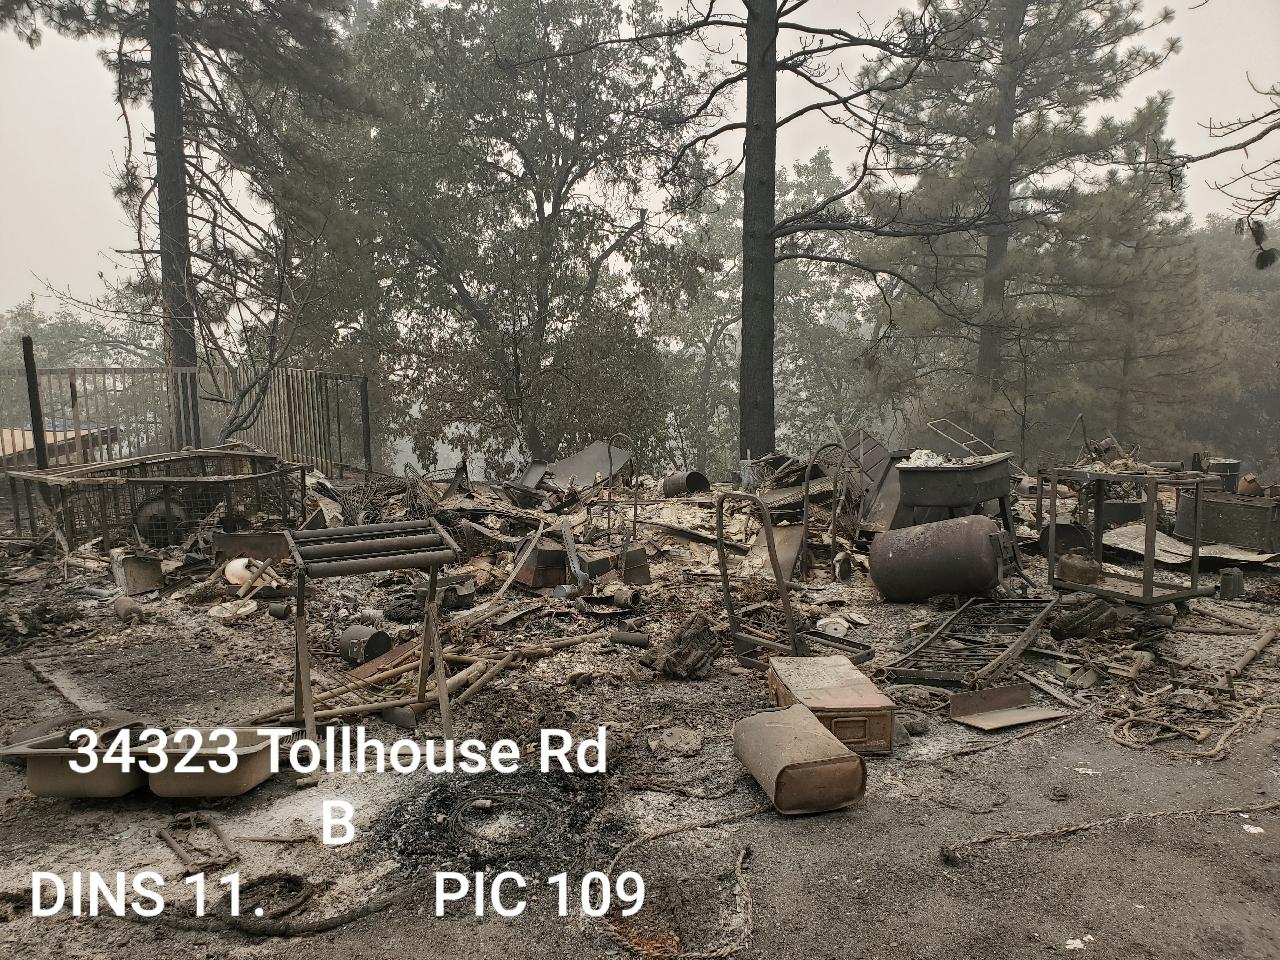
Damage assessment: destroyed